L'Unione Italiana

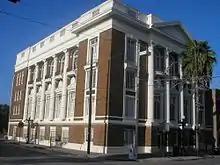
L'Unione Italiana (The Italian Club) in Ybor

L'Unione Italiana, (also known as The Italian Club), is a historic social society in Tampa's Ybor City neighborhood. The group's building was designed by Tampa architect M. Leo Elliott. It is located at 1731 East Seventh Avenue.